List of Colorado State Rams head football coaches

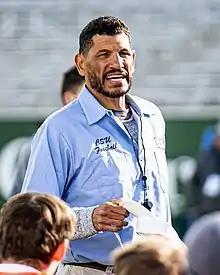
Jay Norvell has served as head coach of the Rams since December 2021.

The Colorado State Rams college football team represents Colorado State University in the Mountain West Conference (MWC), as part of the NCAA Division I Football Bowl Subdivision. The program has had 22 head coaches, and 2 interim head coaches, since it began play during the 1892 season. Since December 2021, Jay Norvell has served as Colorado State's head coach.